Pauline Tinsley

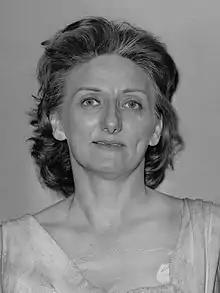
Pauline Tinsley (1973)

Pauline Cecilia Tinsley (27 March 1928 – 10 May 2021) was a British soprano, notable for her performances for the Welsh National Opera (1962–1972, 1975–1981) and the English National Opera (1963–1974).